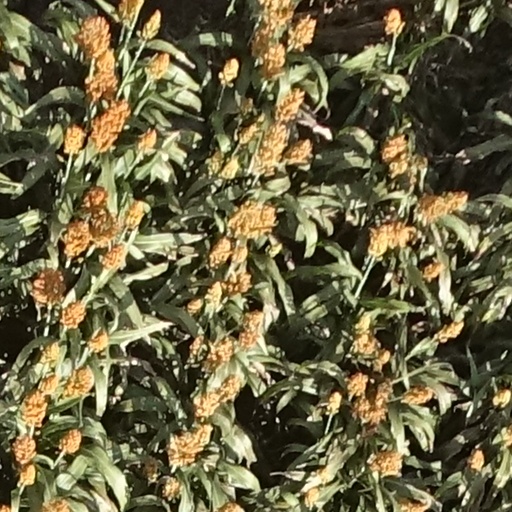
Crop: sorghum